Male warrior hypothesis

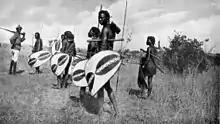
Men preparing for a raid.

Humans are a social species with a long history of living in tribal groups. The psychological mechanisms that evolved to handle the complexities of group living have also created heuristics for quickly categorizing others as ingroup or outgroup members, with different behavioral strategies for each: treat ingroup members (those in one’s own group) favorably, and react to outgroup members (those who belong to a different group) with fear and aggression. These tendencies arise with little motivation, and have been provoked over superficial groups in lab studies—for example, by showing paintings to participants and creating groups based on which painting participants prefer.